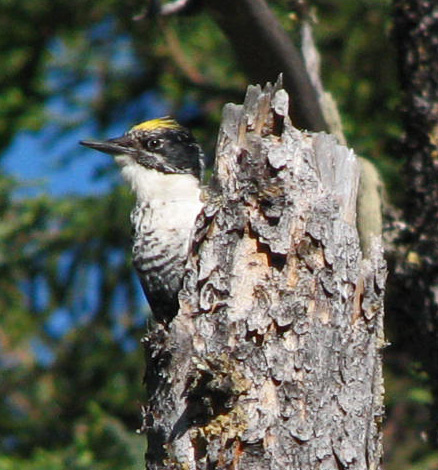
this bird has a white throat that extends to the breast, black body, a long, pointed black bill, and bright yellow crown.
this is a white bird with a black head and a yellow crown.
a small bird with yellow crown, white throat and breast and grey belly.
this bird has a yellow crown, a long flat black bill, a white breast, and a black belly.
a small bird with a white belly, and a yellow top on crown.
this bird has wings that are black and has a white chest
this bird is white with black and has a long, pointy beak.
smallish bird with a bright yellow crown, it has a black head and black bill, it's throat and breast are white with a grey belly.
this bird has wings that are black and has a yellow crownthe bird has a bright yellow brown, a cream belly and throat, and a black nape.
Species: American Three Toed Woodpecker